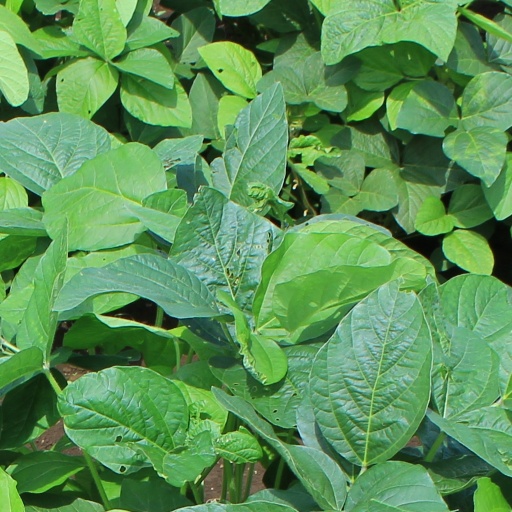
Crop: soybean